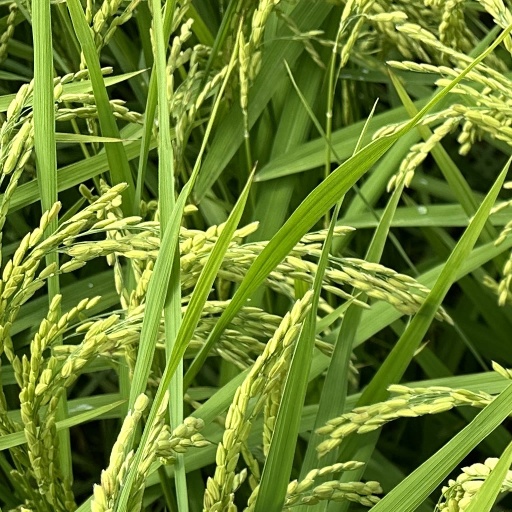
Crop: rice